New Orleans Saints

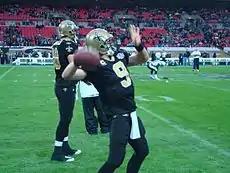
Quarterback Drew Brees was named MVP in Super Bowl XLIV.

The 2009 season was the team's most successful season, which culminated in the franchise's first league championship win against the Indianapolis Colts in Super Bowl XLIV. After achieving a record of 13–0 with their win over the Atlanta Falcons, it marked the Saints' best start to a season in its franchise history. The result clinched an NFC playoff berth and a bye in the first round of the playoffs. By winning their first 13 games, the Saints also set the record for the longest undefeated season opening (13–0) by an NFC team since the AFL–NFL merger, surpassing the previous record (12–0) held by the 1985 Chicago Bears. However, they would fall victim to the Dallas Cowboys in week 14, going on to end the season with a three-game losing streak. The Saints became the first team to win a Super Bowl after losing its last three regular-season games.